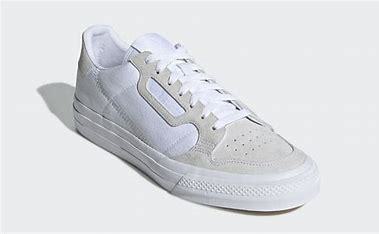
Brand: Adidas
Model: Continental Vulc